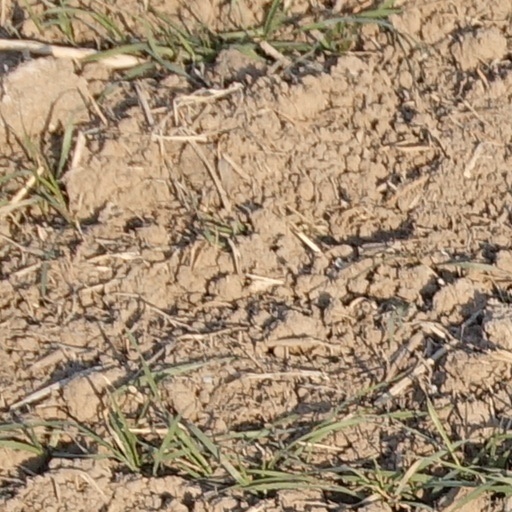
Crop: wheat